Wall Street: Money Never Sleeps

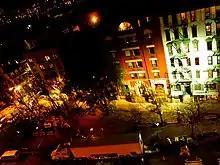
"Wall Street: Money Never Sleeps" being filmed on New York's 6th Avenue in November 2009

A shift in location in the sequel reflected some of the changes in the world since then: while the New York Stock Exchange and its trading floor had featured heavily in the first film, they are less prominent in the second. Instead, more time is spent at the Federal Reserve Building, reflecting its new position as a "bulwark of the system" according to Stone. The location provided a link to the contemporary crisis the film examines, since September 2008 it has been an important site for meeting on the crisis.